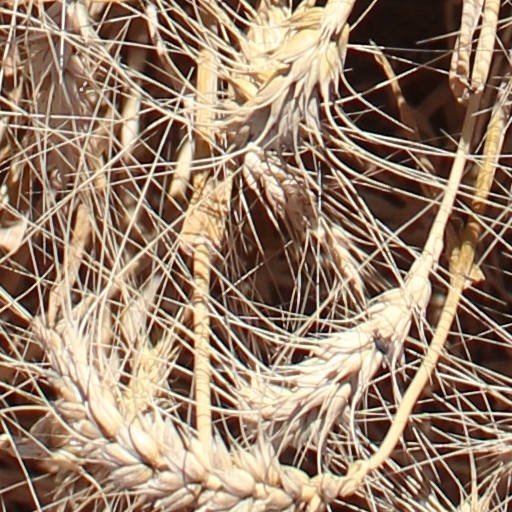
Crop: wheat